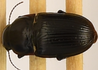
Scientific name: Euryderus grossus
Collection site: Central Plains Experimental Range NEON (CPER), plot CPER_003